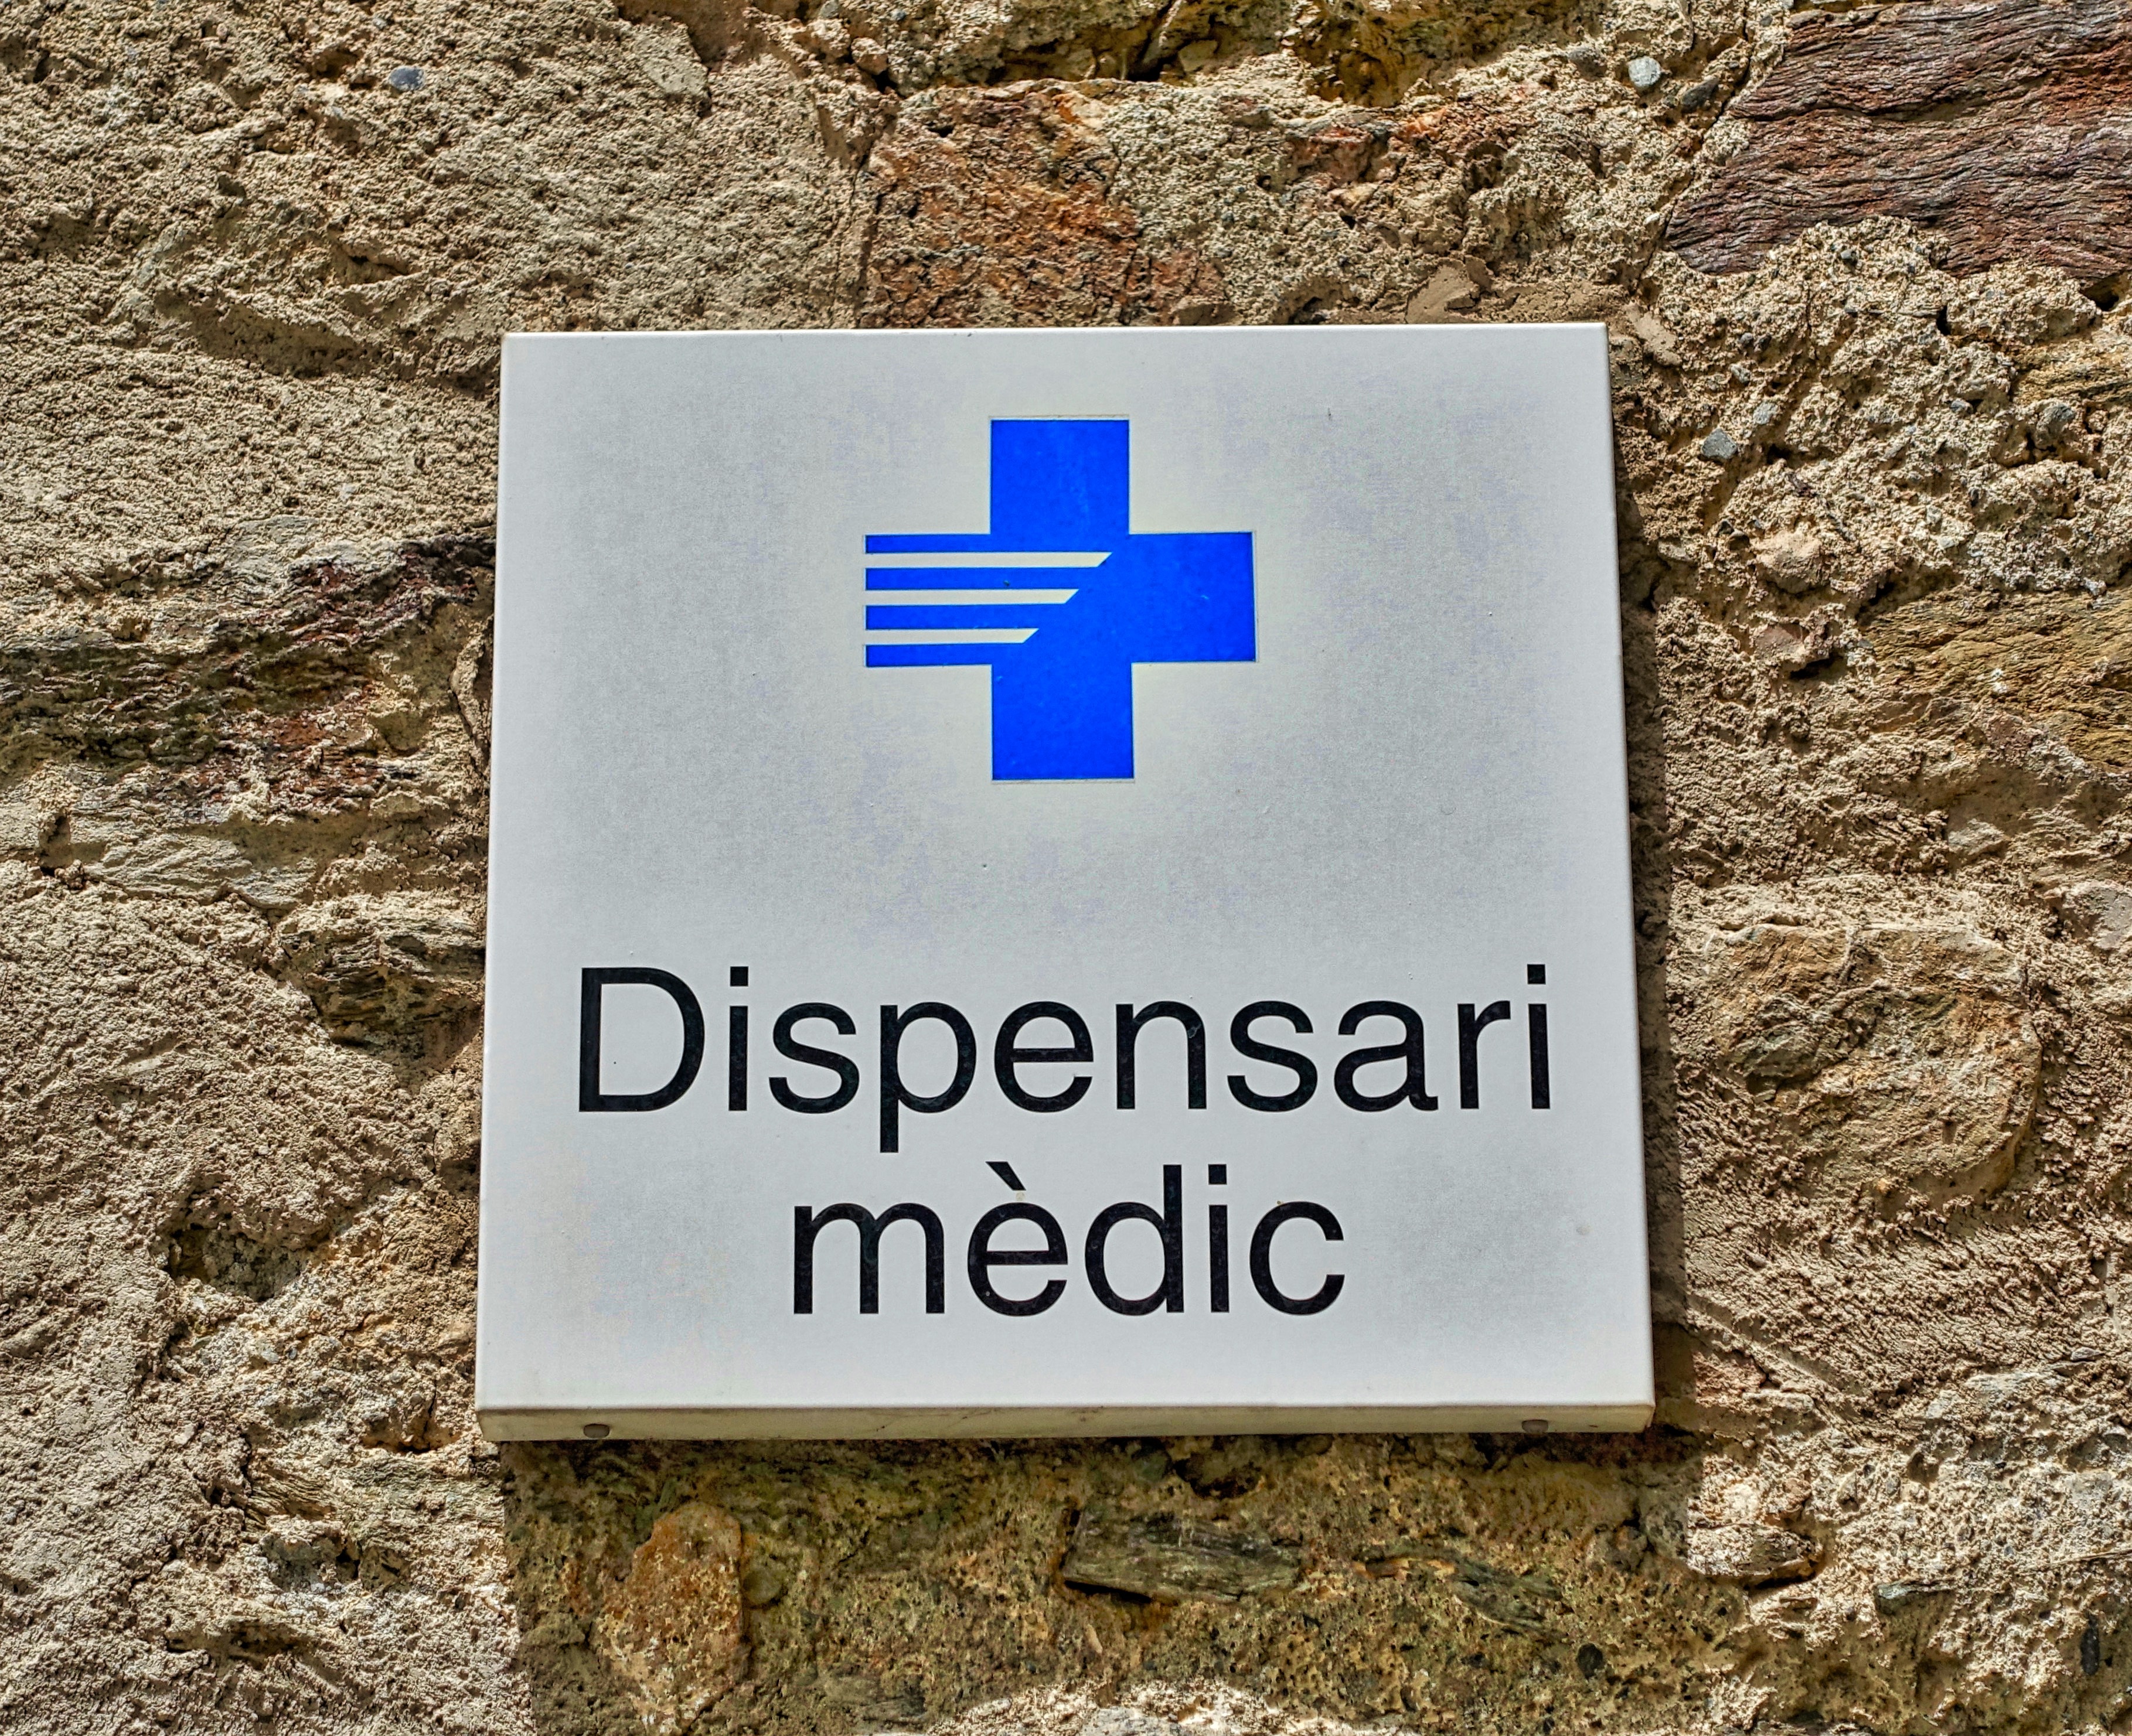
sign, soil, street sign, medicine, signage, health, clinic, prescription, pills, apothecary, medical, medication, traffic sign, dispensary, therapeutic, prescription drugs